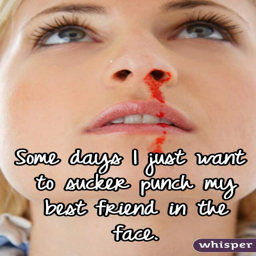
some days i just want to sucker punch my best friend in the face .